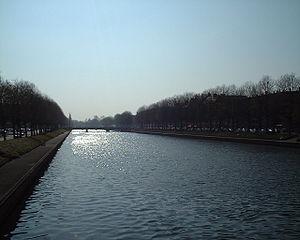
L'Orne à Caen, canalisée dans la deuxième partie du XVIIIe siècle.